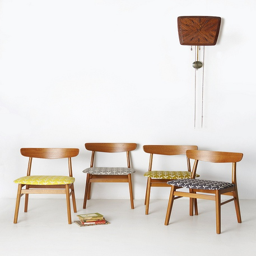
chairs in 60 's style with tapestry in the same pattern .